Sandwell Priory

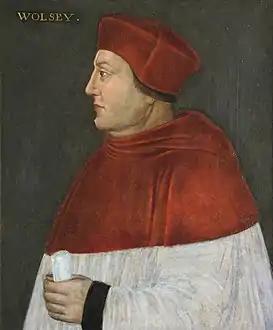
Cardinal Thomas Wolsey.

The malaise encouraged Shrewsbury Abbey to attempt a take-over. It seems that around 1370 the Abbot of Shrewsbury, the long-lived Nicholas Stevens, encouraged one Richard Tudenham to put himself forward as the rightful prior against the holder of the office, Prior John de Kyngeston. At Easter 1372 Kyngeston cited five men in the King's Bench, who he alleged had assaulted him: they failed to appear and the Sheriff was ordered to arrest them. When the five finally appeared before the court, in summer 1373, Kyngeston alleged against John de Witton, that he had wounded him in the arm with an arrow. Witton tried to forestall further action by claiming that the writ had been incorrectly phrased because it named Kyngeston as the prior of Sandwell, when the real prior was Tudenham. Kyngeston then initiated a case against Nicholas Stevens, although it is not known exactly what he alleged against the abbot.